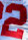
Number: 2